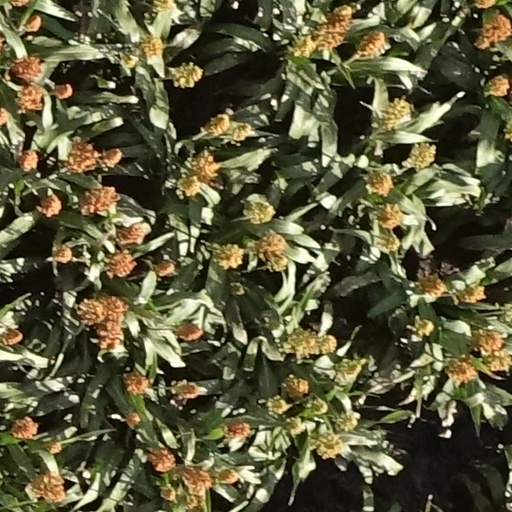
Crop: sorghum